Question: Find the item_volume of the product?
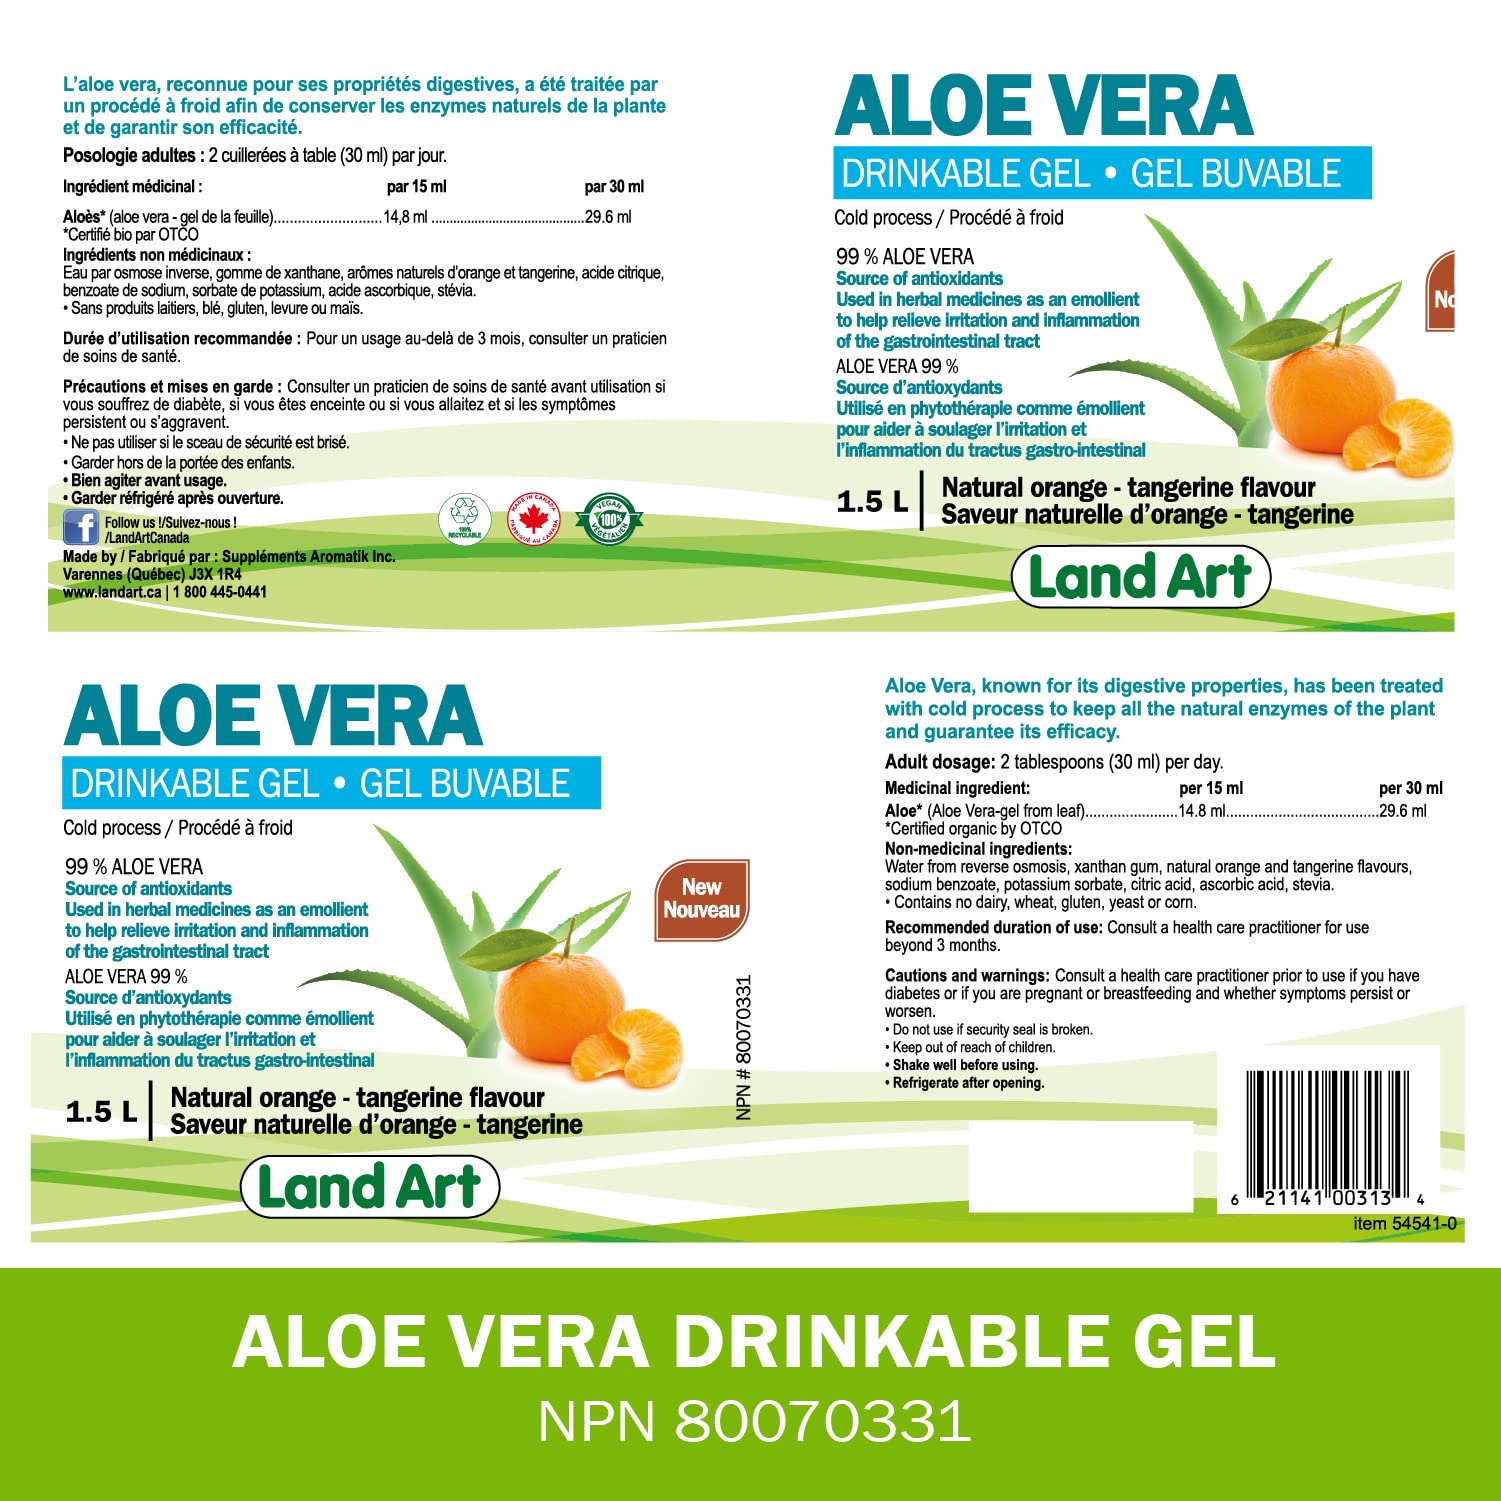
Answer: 29.6 millilitre